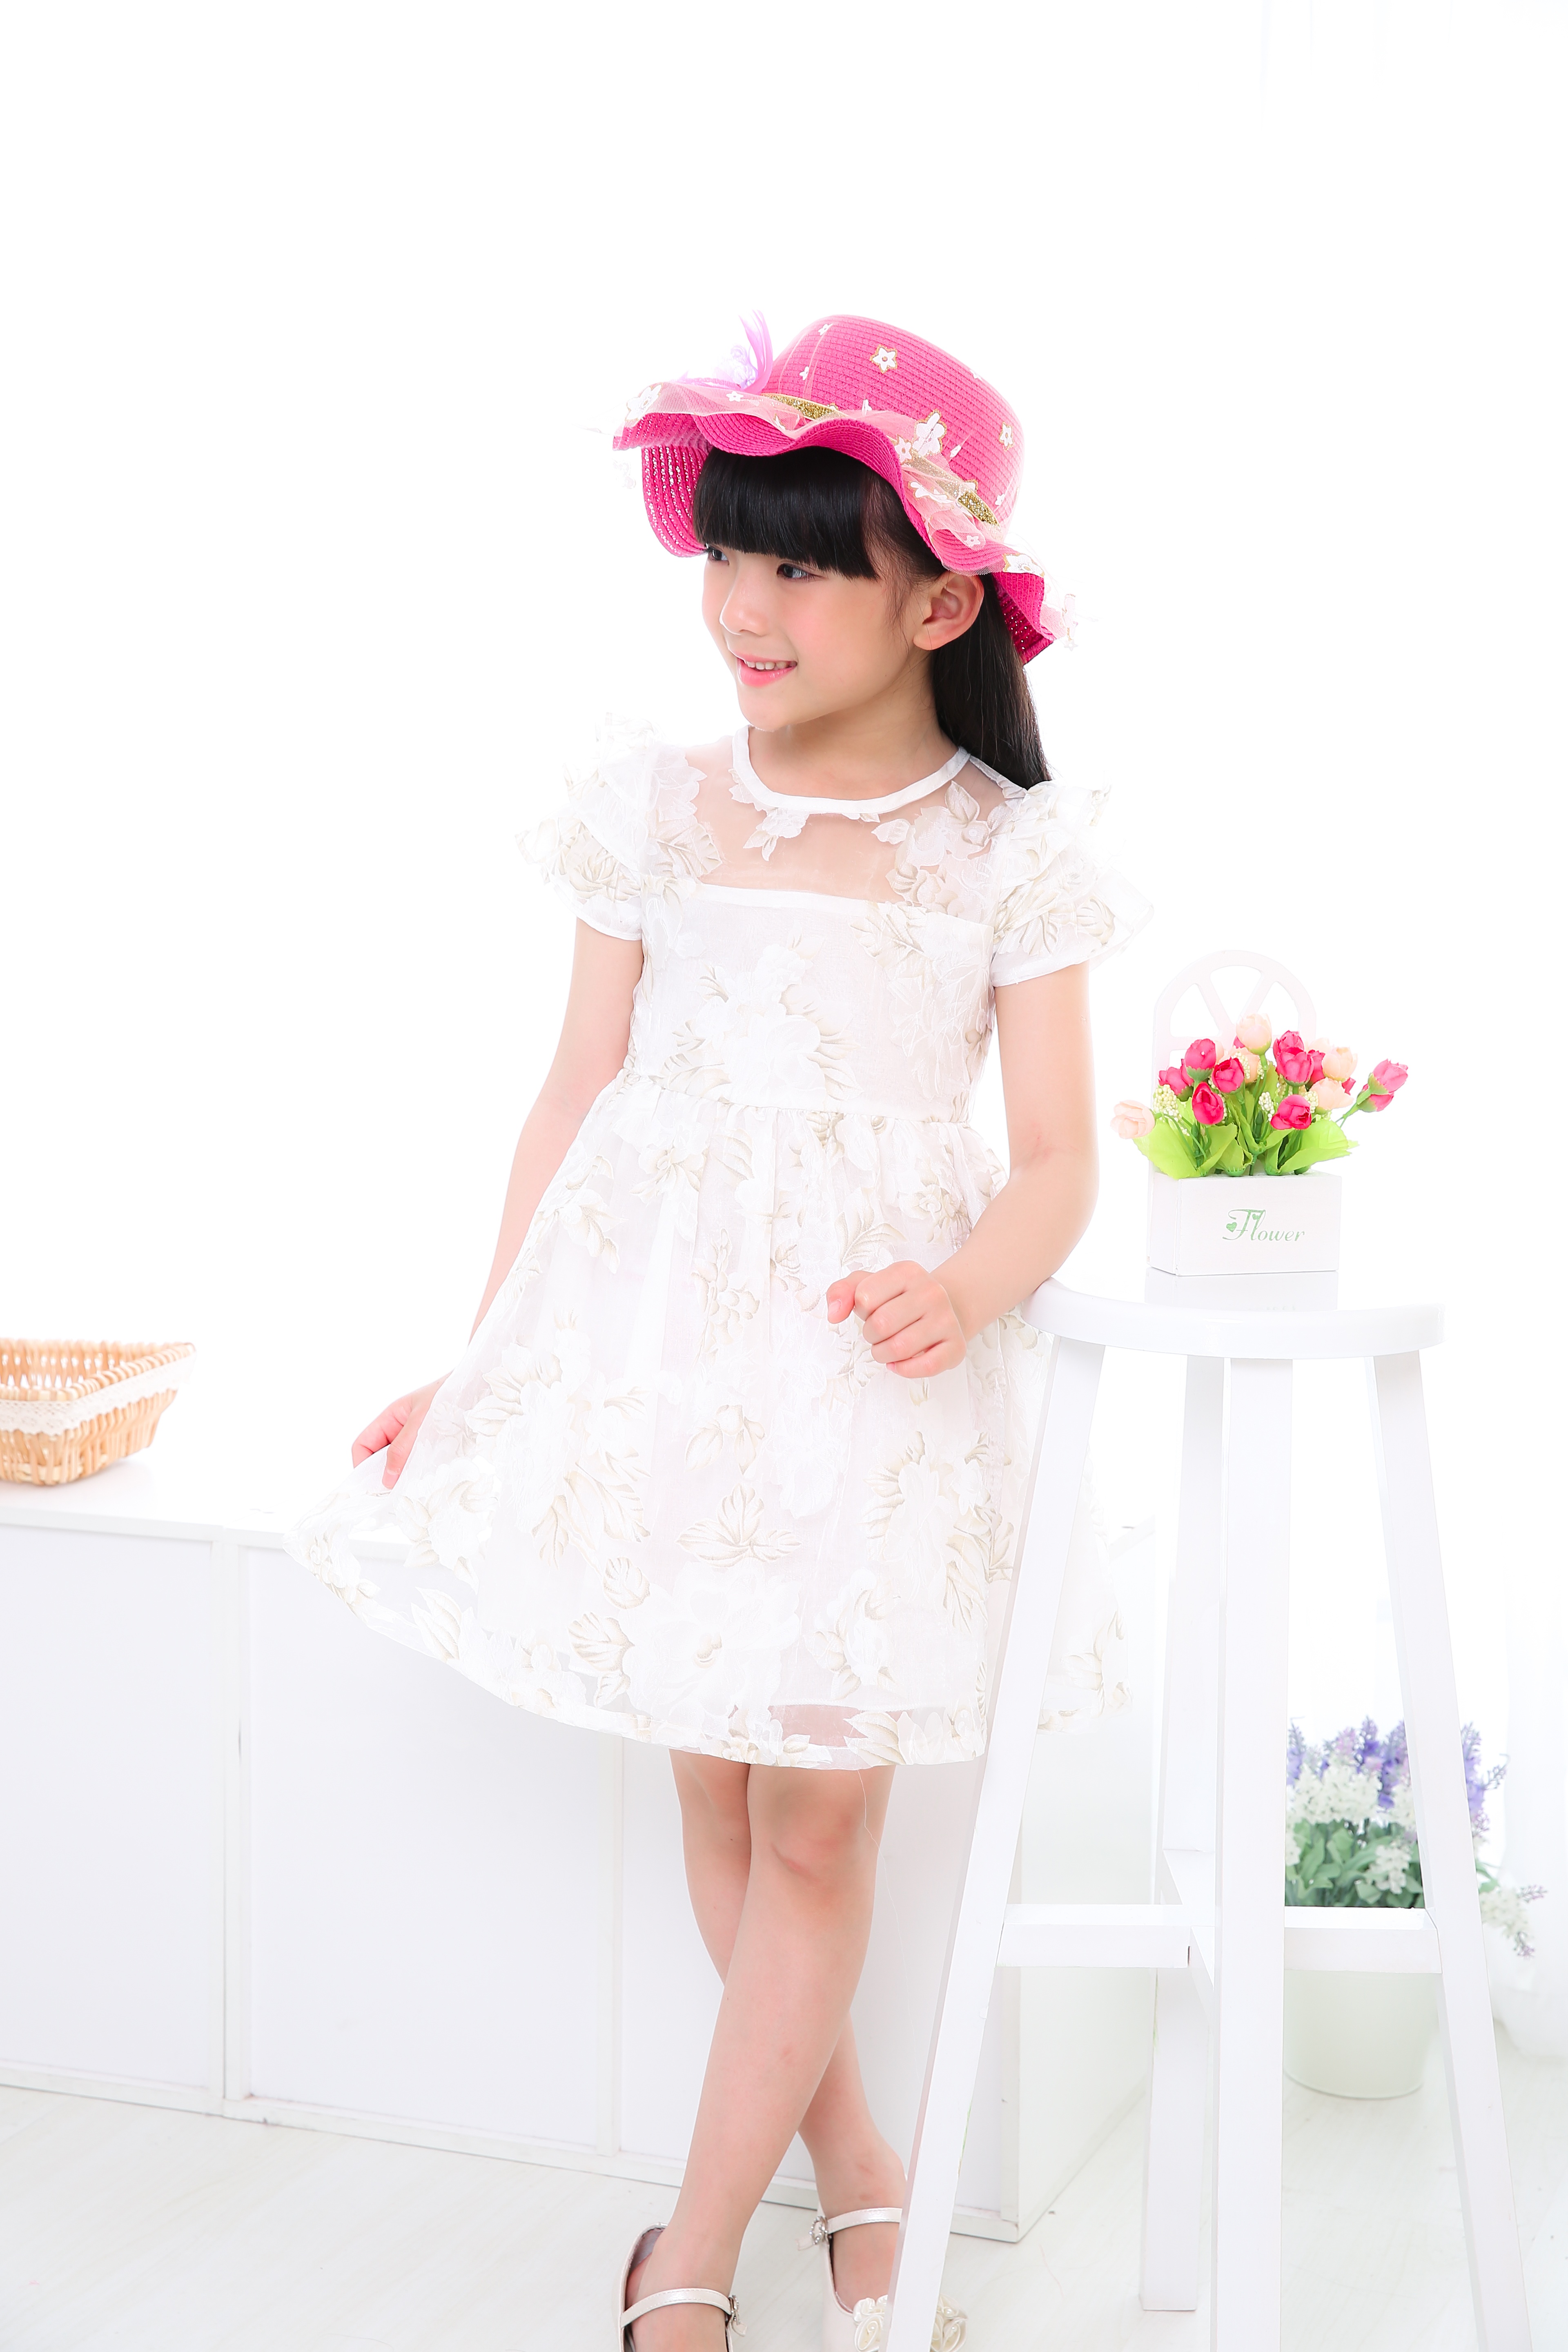
photo, portrait, asia, child, hat, clothing, pink, wedding dress, white dress, girls, dress, toddler, gown, bid, bridal clothing, cocktail dress